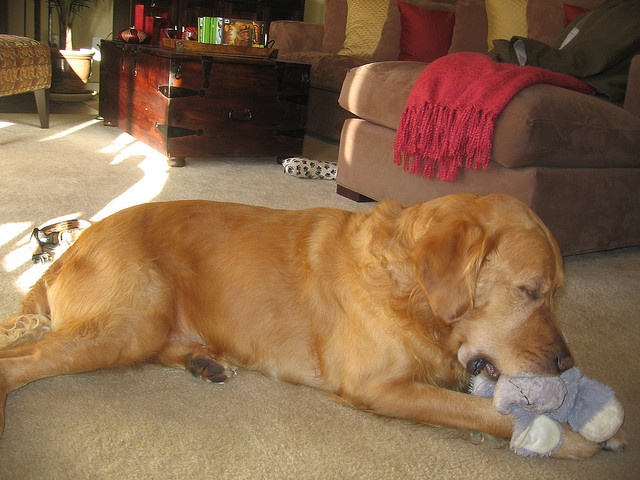
A brown dog laying on a floor with a stuffed animal.
A golden furred dog chewing on a stuffed animal.
a close up of a dog laying on the ground
A light colored dog chewing up a child's toy on the carpet.
A golden retriever dog chewing on a toy.